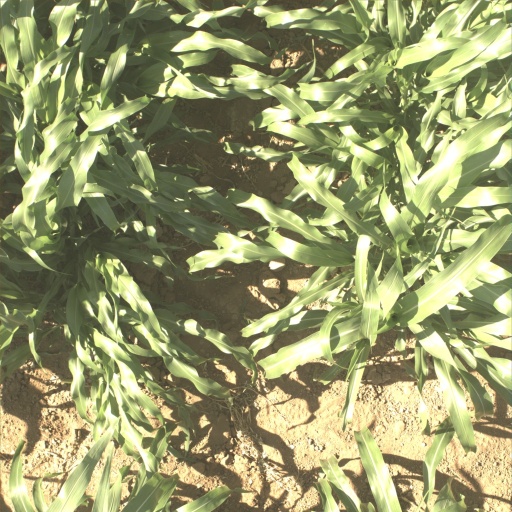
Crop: sorghum